Philomena Essed

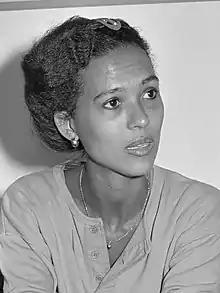
Essed at the beginning of her career (Amsterdam, 1984)

Philomena Johanna Maria Essed (born Utrecht, 1955) is a professor of Critical Race, Gender and Leadership Studies at Antioch University Yellow Springs, Ohio.